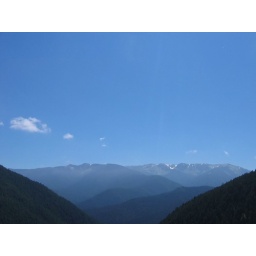
The hills and mountains in the distance fading into the sky on our way up to Hurricane Ridge.